Greg Camp

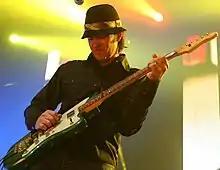
Camp performing in 2010

Gregory Dean Camp (born April 2, 1967) is an American guitarist, songwriter, and vocalist. He is best known as a founding member of the rock band Smash Mouth and served as a guitarist and songwriter across several stints (1994–2008, 2009–2011, 2014, 2018–2019). Camp is credited as one of the main songwriters for the band, and as such received a Grammy nomination for the song "All Star". Since leaving the band for a solo career in 2008, he has rejoined Smash Mouth periodically. Camp is currently a member of The Defiant.